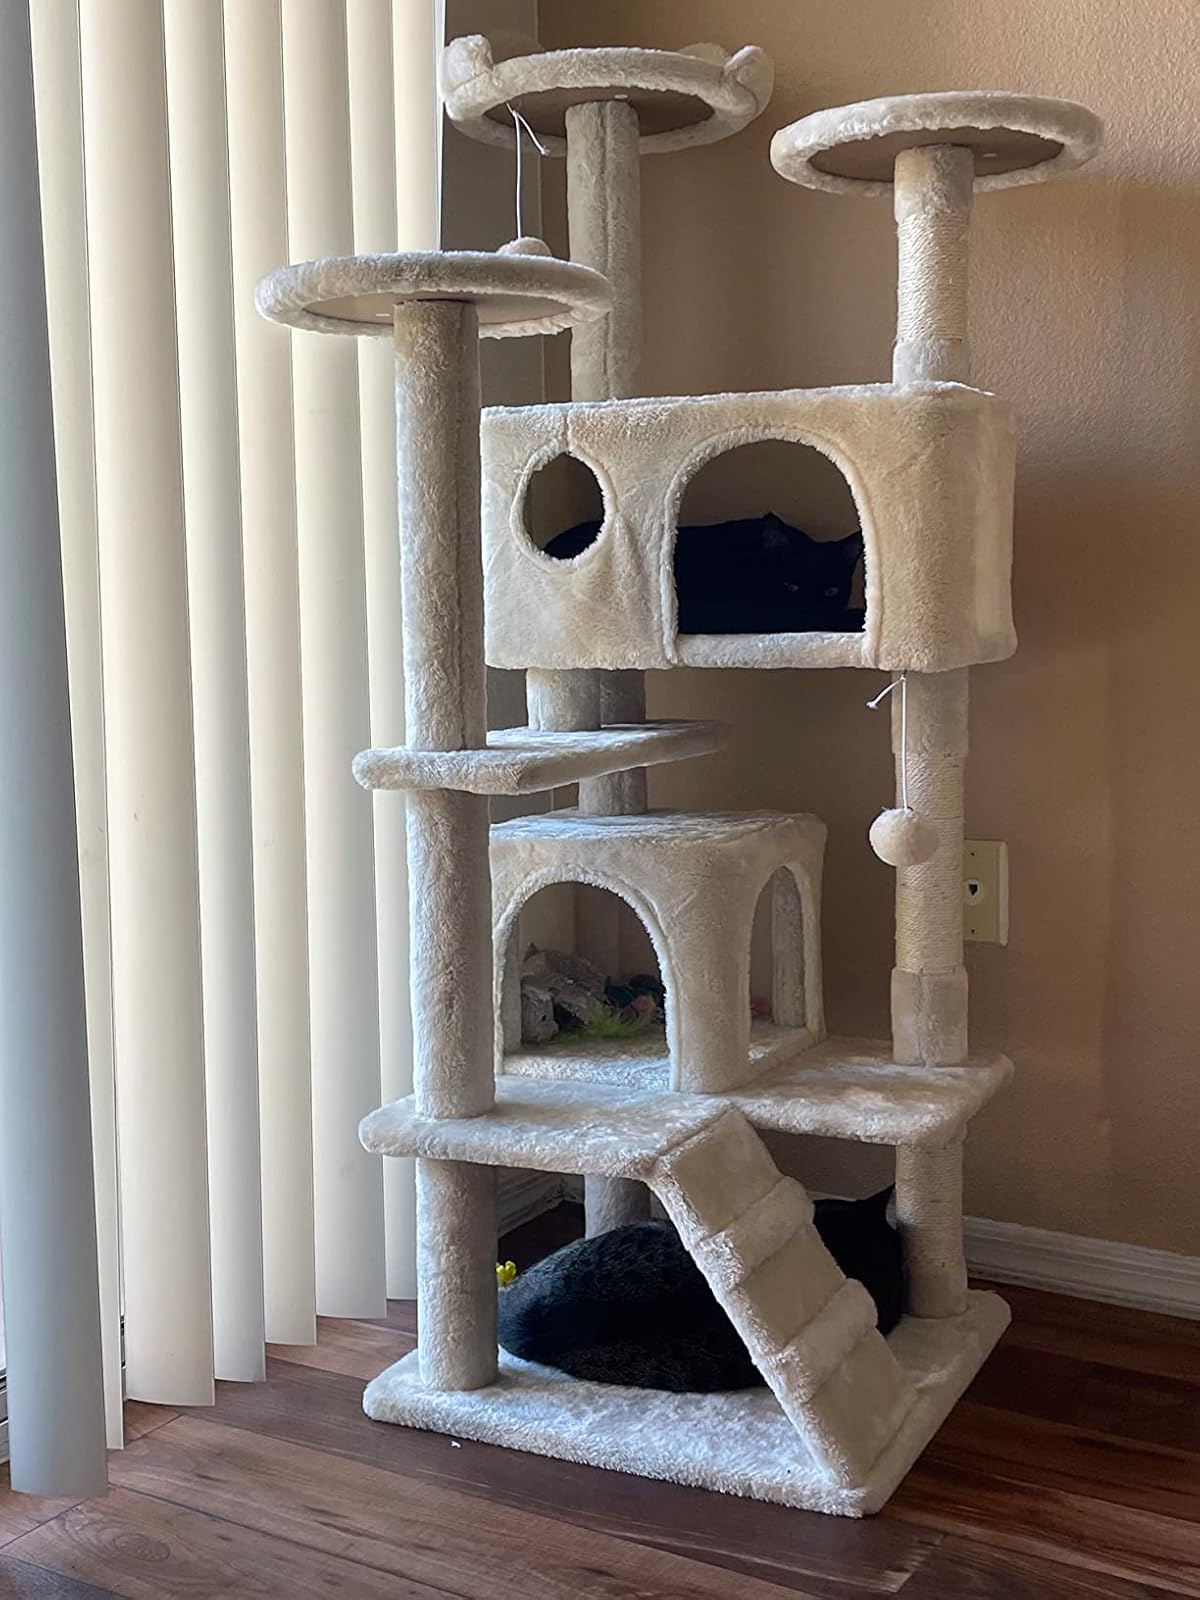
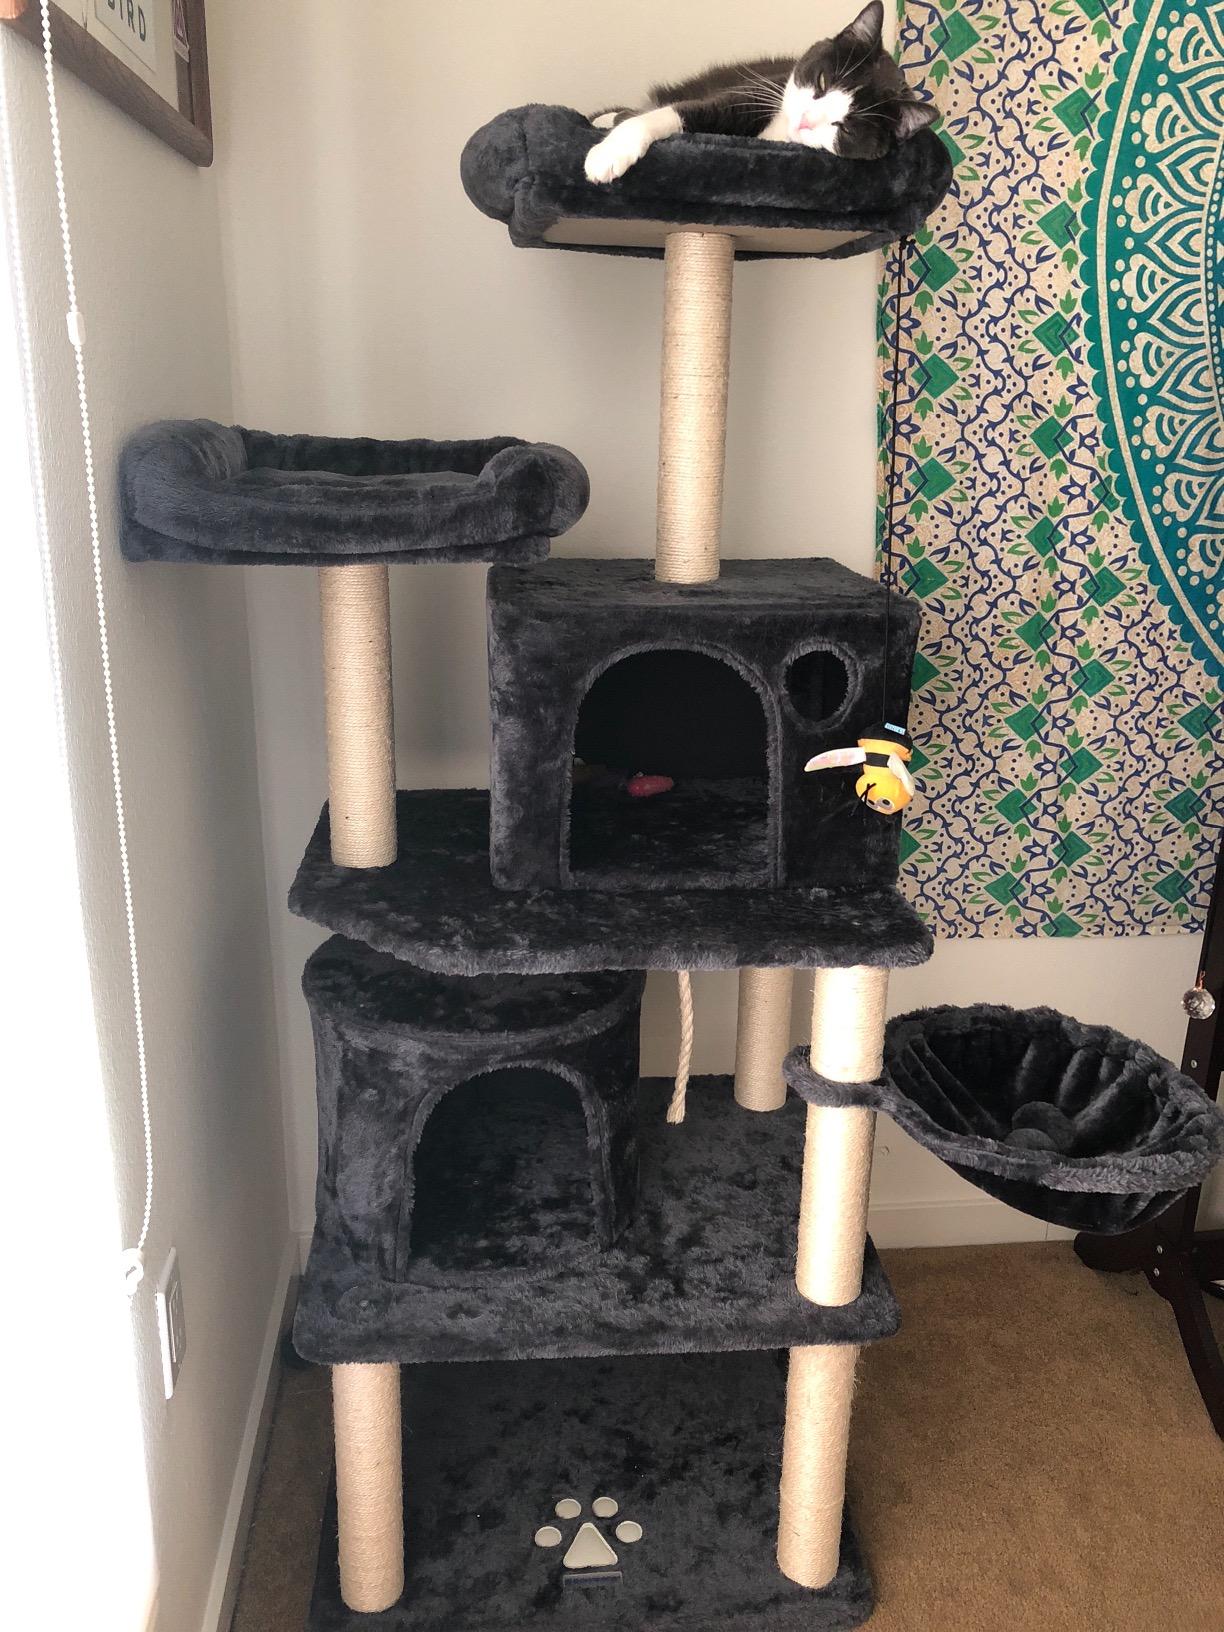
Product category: items_cat tree
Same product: no